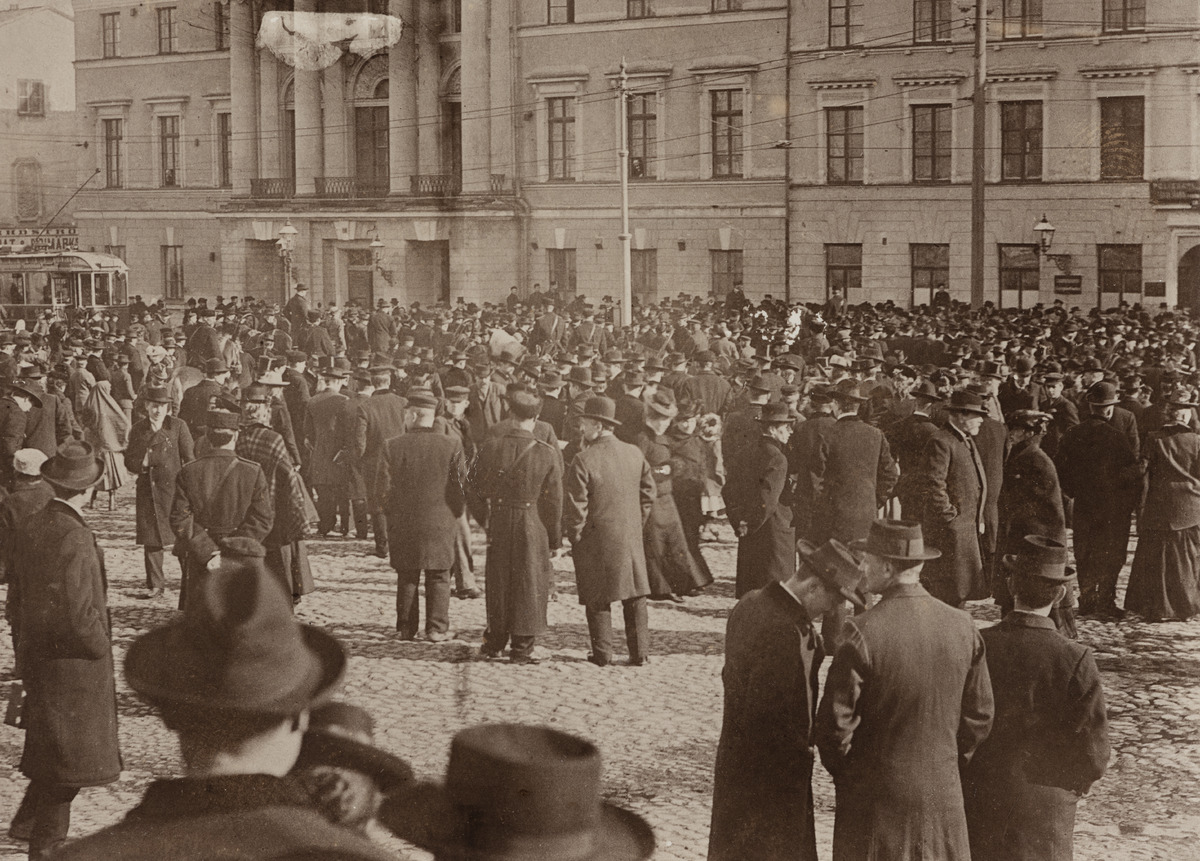
Laittomia asevelvollisuuskutsuntoja vastustava mielenosoitus Senaatintorilla
sisällön kuvaus: Laittomia asevelvollisuuskutsuntoja vastustava mielenosoitus Senaatintorilla.  Kuvattu klo 15.30. mustavalkoinen
Kuvaaja: Rundman, Emil, valokuvaaja
Ajankohta: kuvausaika 18.04.1902
Paikka: Suomi, Uusimaa, Helsinki, Kruununhaka Helsinki, Senaatintori
Aiheet: autonomian aika sortovuodet, mielenosoitukset, joukkoliikkeet, tunteet isänmaallisuus, sotaväki, sotaväenotto